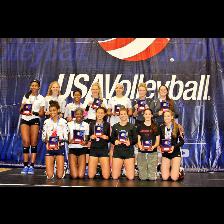
Label: Human